Anteosaurus

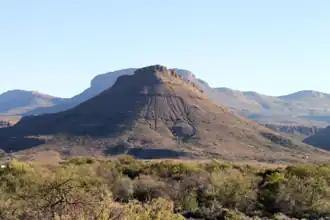
Hill with stratra of the Abrahamskrall and Teekloof formations in the Karoo National Park near Beaufort West, Western Cape Province.

Boonstra in 1954 indicated that the overall dentition of "Anteosaurus"—characterized by prominent canines, elongated incisors, and relatively weak postcanines—reflects a specialized carnivore, and that this anteosaurid did not rely on chewing and shearing when feeding, but rather it was well-adapted for tearing flesh chunks from prey. In addition, Boonstra noted that some of the flesh material was likely held and/or torn by the recurved palatal dentition. Later in 1955, Boonstra indicated that anteosaurids had a crawling locomotion similar to crocodiles, based mostly on their hip joint and femur morphology, useful in a semiaquatic setting.